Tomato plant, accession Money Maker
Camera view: bottom (45 deg); turntable rotation: 0 degrees
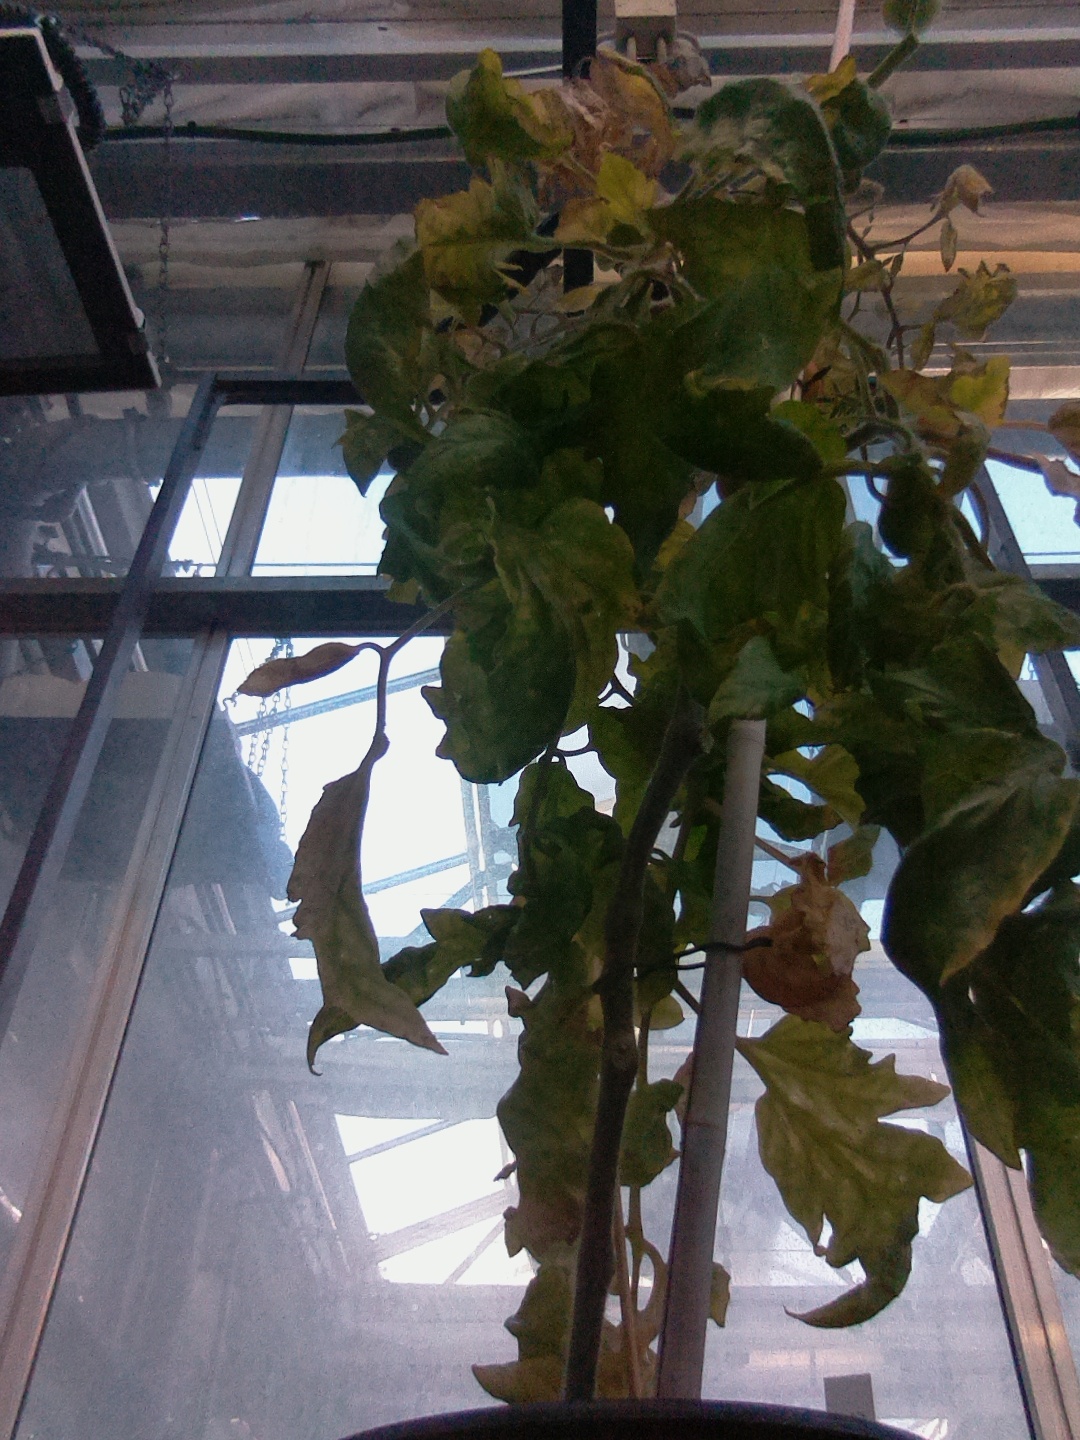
BBCH growth stage 84: 40%-50% of fruits show typical fully ripe color